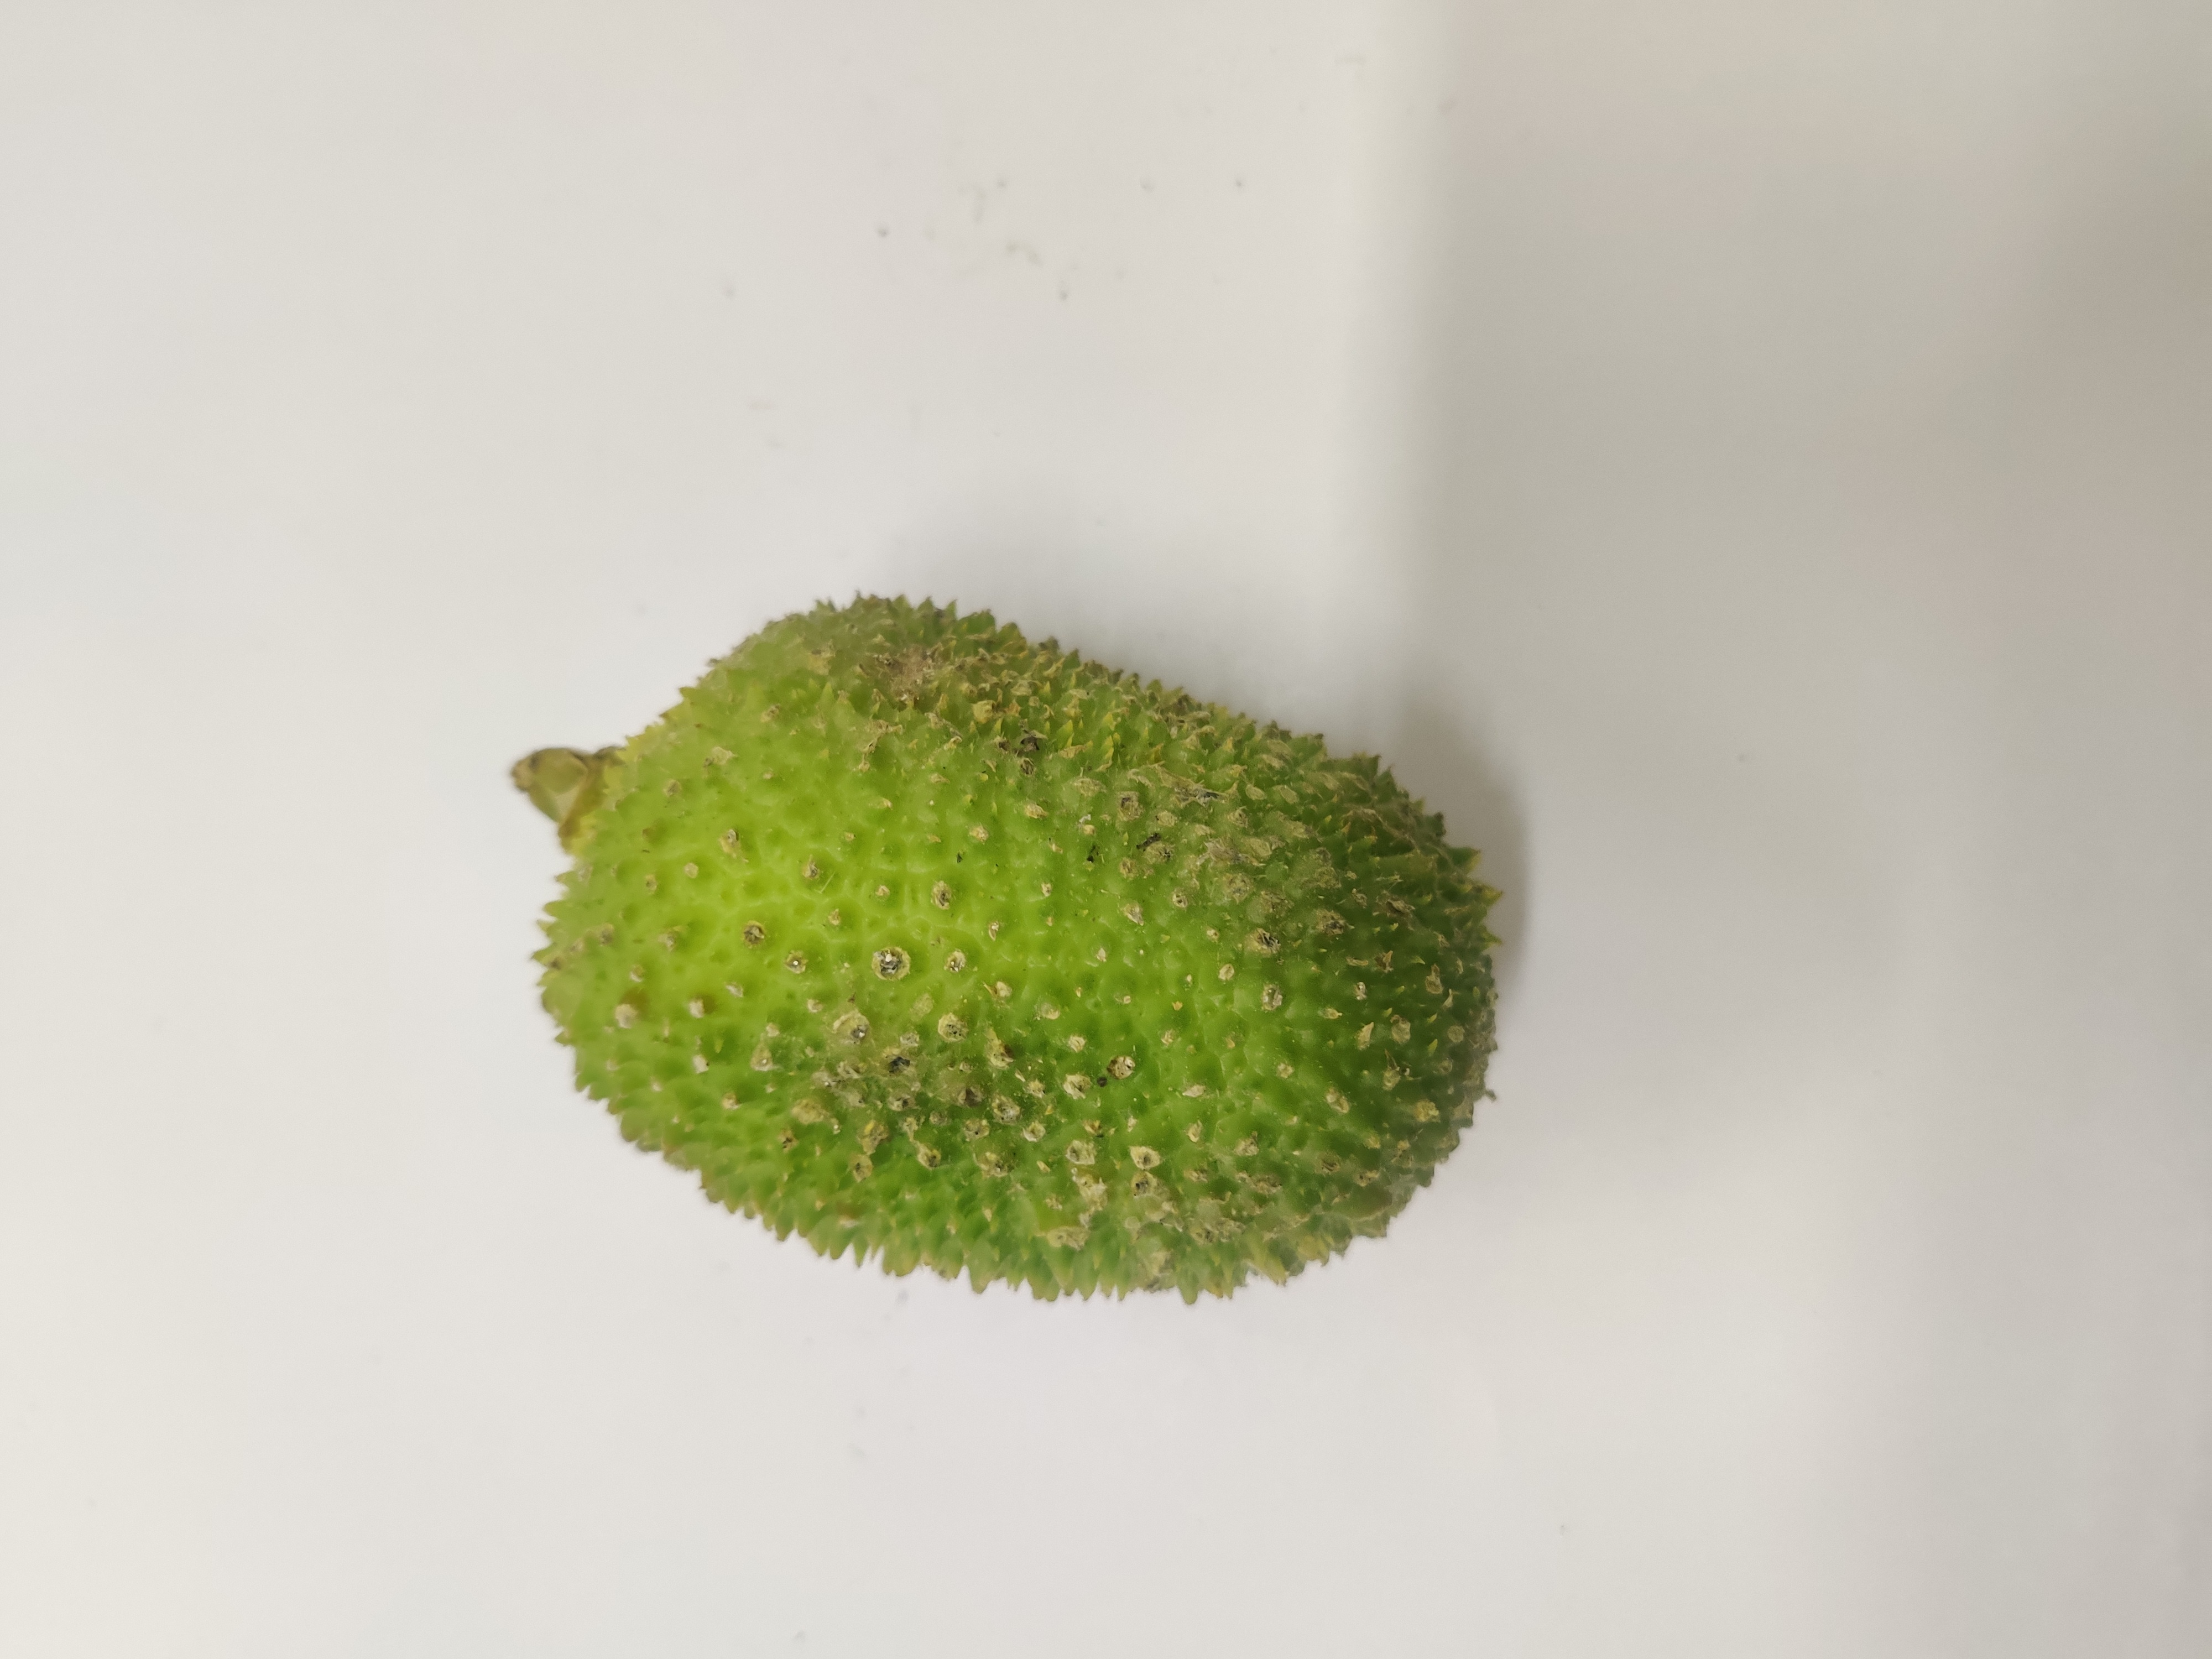
Crop: Spiny Gourd
Condition: Severely Damaged